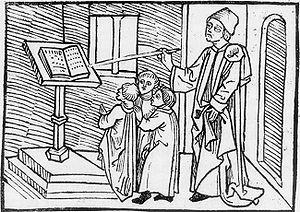
Les chœurs de garçons occupent une place particulière dans le monde du chant choral et plus spécifiquement des chœurs d'enfants. Autrefois omniprésents dans l'Europe chrétienne, leur nombre a considérablement diminué à partir du XIXᵉ siècle. Après la levée de l'interdit autrefois fait aux femmes et aux jeunes filles de chanter à l'église, c'est principalement au titre de la qualité unique des voix de garçons que ce type de chœur subsiste aujourd'hui.